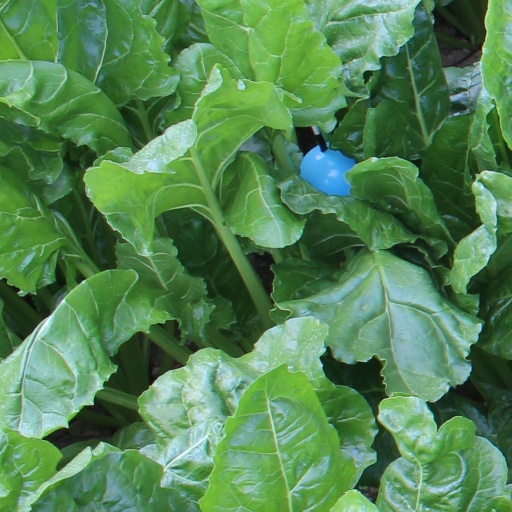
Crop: sugar beet